Leonard Pitts

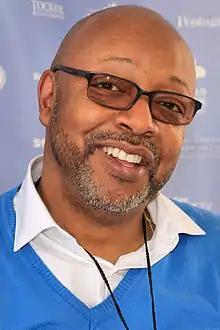
Pitts at 2015 Texas Book Festival

Leonard Garvey Pitts Jr. (born October 11, 1957) is an American commentator, journalist, and novelist. He is a nationally syndicated columnist and winner of the 2004 Pulitzer Prize for Commentary. He was originally hired by the "Miami Herald" to critique music, but quickly received his own column, in which he has dealt extensively with race, politics, and culture from a progressive perspective.